Question: Please indicate a possible affordance area of fork that can be used for holding
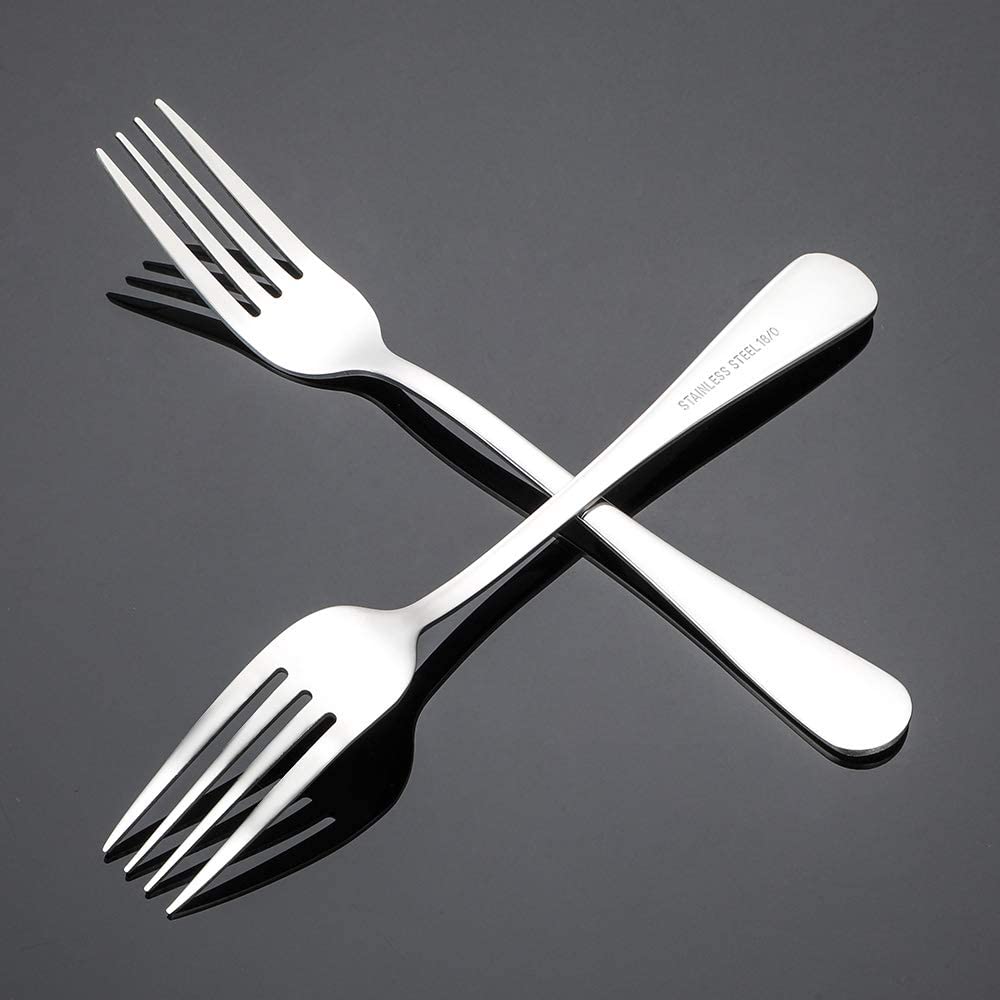
Answer: [697.567, 582.851, 900.348, 741.599]